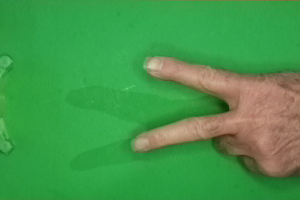
Label: scissors